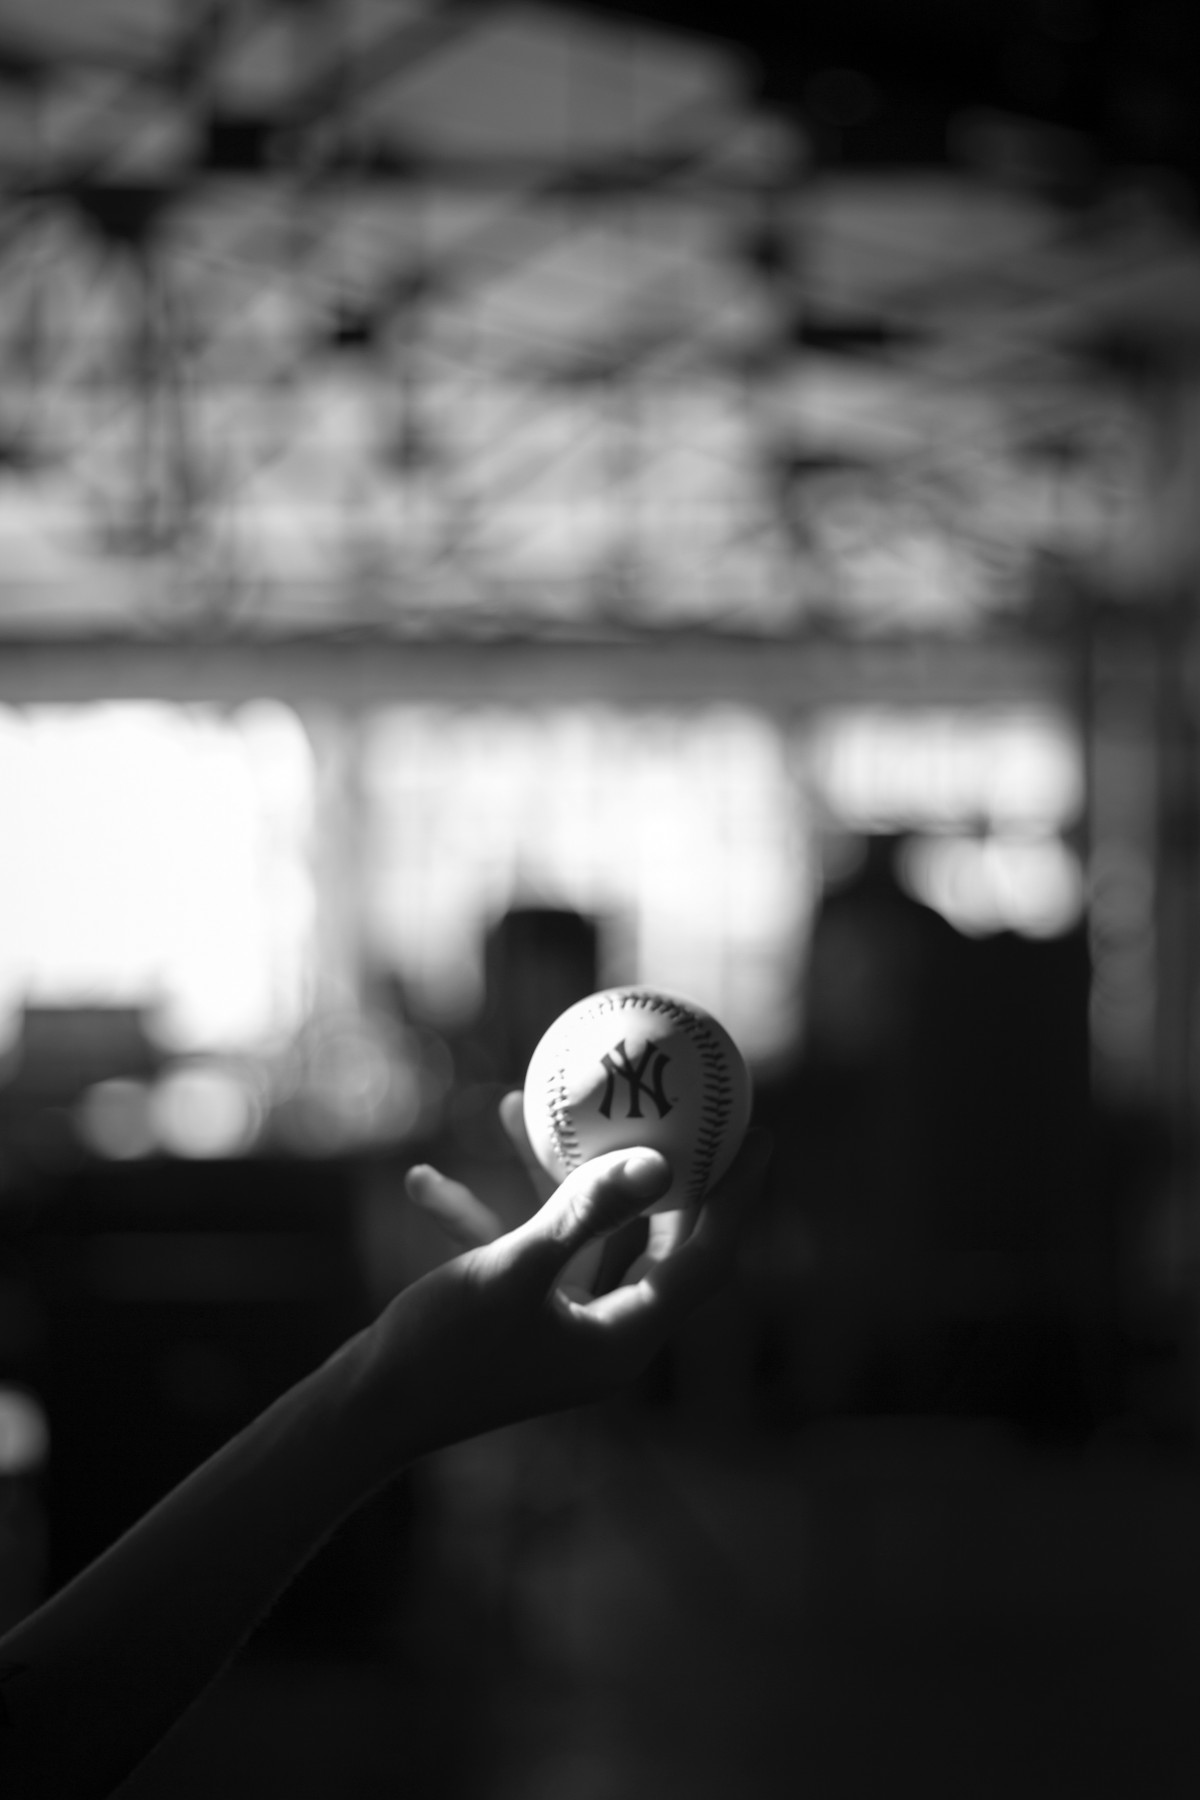
Tags: light, black and white, darkness, photograph, monochrome photography